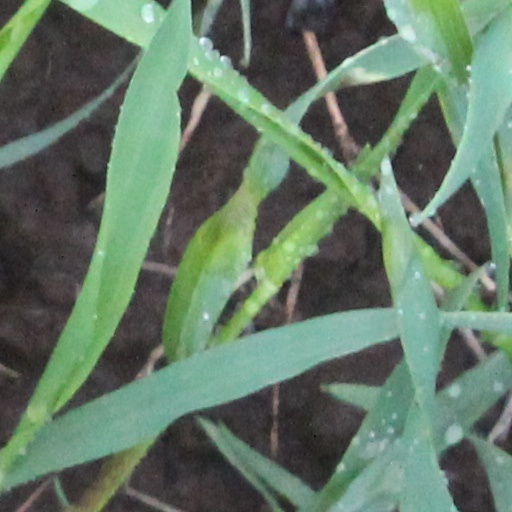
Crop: wheat